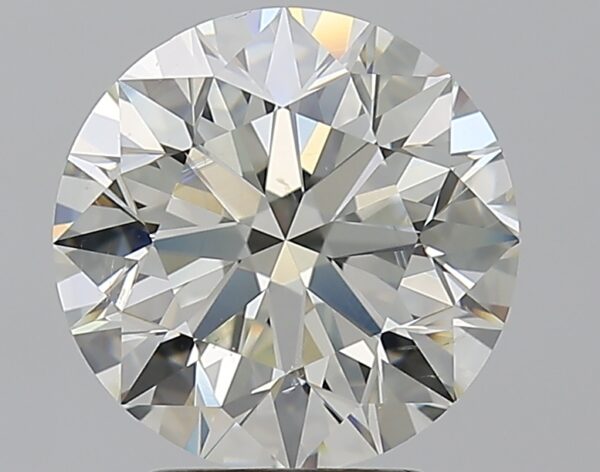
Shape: round
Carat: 3.01
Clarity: SI1
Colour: L
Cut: EX
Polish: EX
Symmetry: EX
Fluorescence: N
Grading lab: GIA
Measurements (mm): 9.15 x 9.19 x 5.75